Candomblé

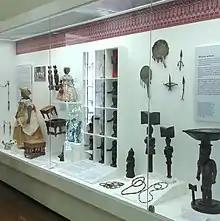
Objects pertaining to Candomblé on display in a Brazilian museum

Although details of the liturgical calendar vary among "terreiros", Candomblé features a yearly cycle of festivals or feasts to the "orixás". These are sometimes private and sometimes open to the public. These are typically held on the Roman Catholic saint's day associated with the saint linked to a particular "orixá". The main festival season begins in September, with the feast of Oxala, and continues through to February, when the feast of Iemanjá takes place. In the Nagô nation, the Waters of Oxala ritual is performed at the start of the liturgical year; it involves bringing fresh water, sometimes from a well, to the terreiro to purify and replenish the assamentos.